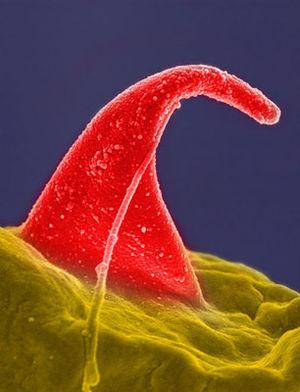
Hedgehog, est une protéine. Elle est présente chez les invertébrés. Il y a 3 gènes homologue du gène Hedgehog chez les vertébrés.